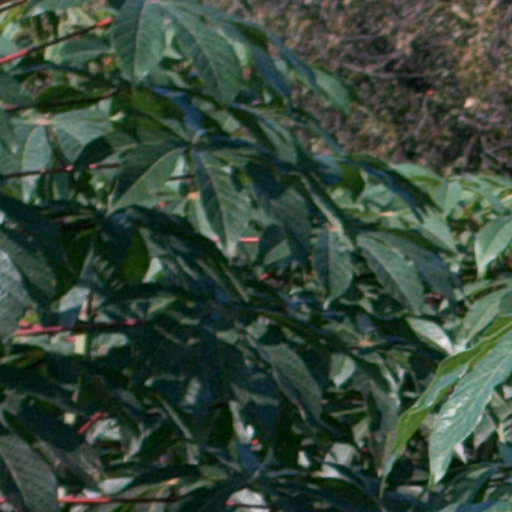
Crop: cassava